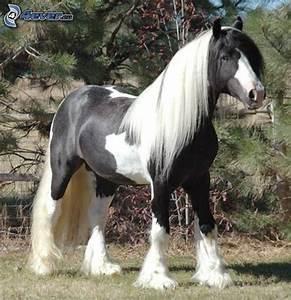
horse